Dr. Octagonecologyst

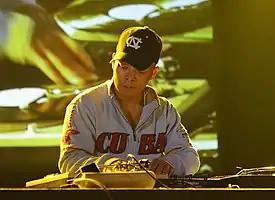
DJ Qbert made fundamental contributions to the album's production with his innovative scratching.

"Dr. Octagonecologyst" has been praised for its original sound, which has often been attributed to Nakamura. However, Thornton states that he was largely involved with the production of the album. Thornton is quoted as saying "Automator and Kurt are probably receiving more credit than I did, but I was a big musical person behind Octagon." Nakamura has said he wanted "Dr. Octagonecologyst" to stand out from other hip hop albums, citing the music of Eric B. & Rakim, Mantronix, and Run-D.M.C. as influences. Nakamura said, "Hip-hop was always inventive. Then the '90s hit and everyone wants to be Dr. Dre; no one wants to be their own thing anymore. Everyone now wants to have the Lexus and deal pounds of drugs. We don't do that. That's not our lifestyle. You don't see us coming out with the fur coat. There's more to music than that." The album incorporates organic instrumentation and features Moog synthesizer, flute, and string instruments.